Chrishall

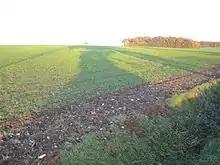

At the edge of the parish is Chrishall Common, a hill which at is a County Top: the highest point in Essex, and also of East Anglia.